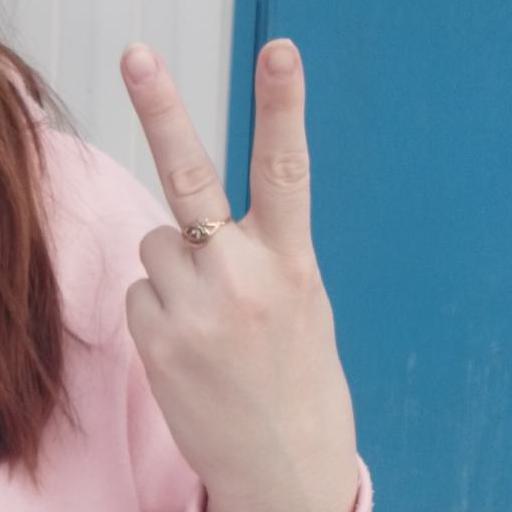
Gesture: peace_inverted